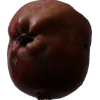
Label: Apple 18